Bob Nichols (basketball)

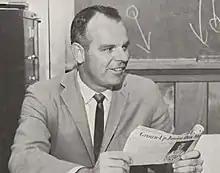
Nichols from the 1967 "Blockhouse"

Robert J. Nichols (July 10, 1930 – March 30, 2013) was an American college basketball coach. He was known for his tenure as the head men’s coach for the University of Toledo.